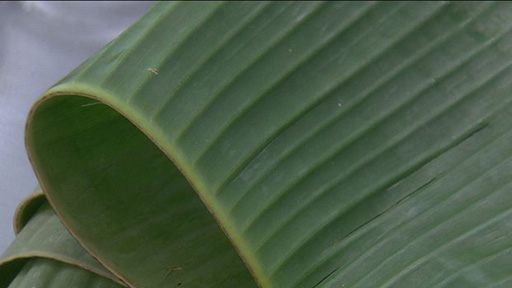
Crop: unknown
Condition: banana